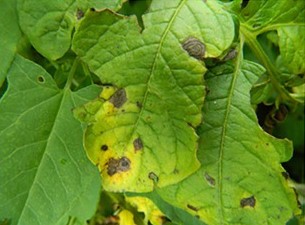
Plant: Potato
Disease: potato early blight